Iglesia y Convento de la Compañía de Jesús, Antigua Guatemala

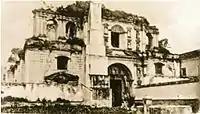
Society of Jesus monastery ruins in 1900.

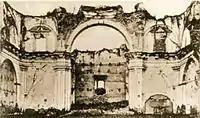
Society of Jesus church interior ruins in 1900.

After the independence of Guatemala from Spain in 1821, the Jesuit complex became public property once again and was in several lawsuits that lasted until 1829, when the regular clergy and the conservative Aycinena clan were expelled from Central America after the invasion of liberal general Francisco Morazán and the establishment of a secular government. The new liberal government decreed that all the confiscated Catholic church possessions had to be turned into elementary schools and university classrooms.